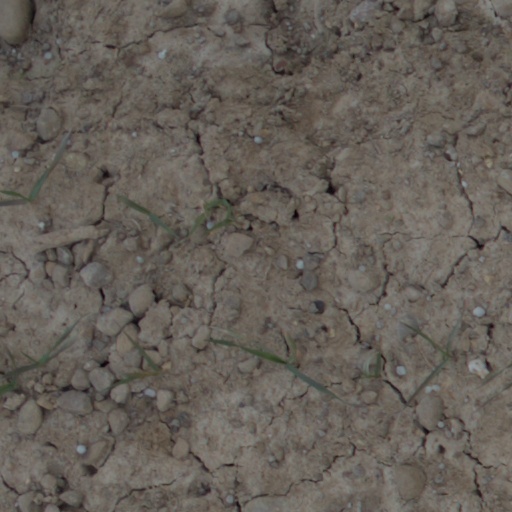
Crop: wheat